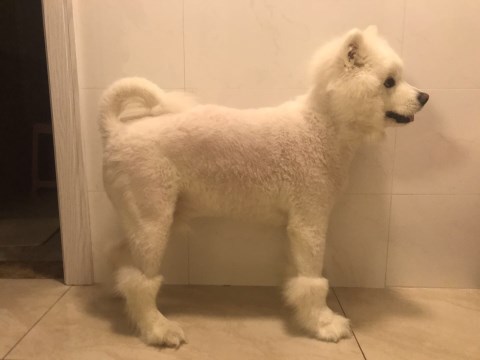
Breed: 2192-n000088-Samoyed